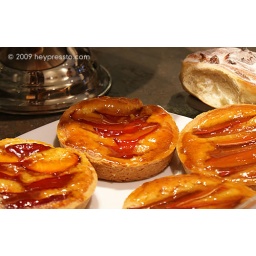
Glazed fruit tarts on a white plate with the base of a silver vase in the background